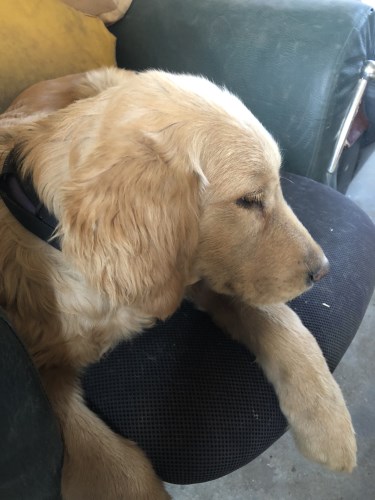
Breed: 5355-n000126-golden_retriever